Velikoustyugsky District

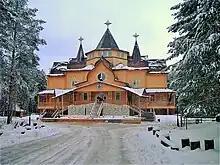
Main building of the Ded Moroz residence

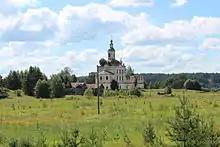
The Saint Basil Church in the village of Obradovo

The district contains one object classified as cultural and historical heritage by the Russian Federal law, and additionally forty-one objects classified as cultural and historical heritage of local importance. Most of these are wooden farms and churches built prior to 1917. These numbers do not include the protected monuments in Veliky Ustyug.